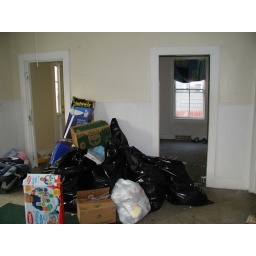
The first floor living room, in the background is bedroom #1